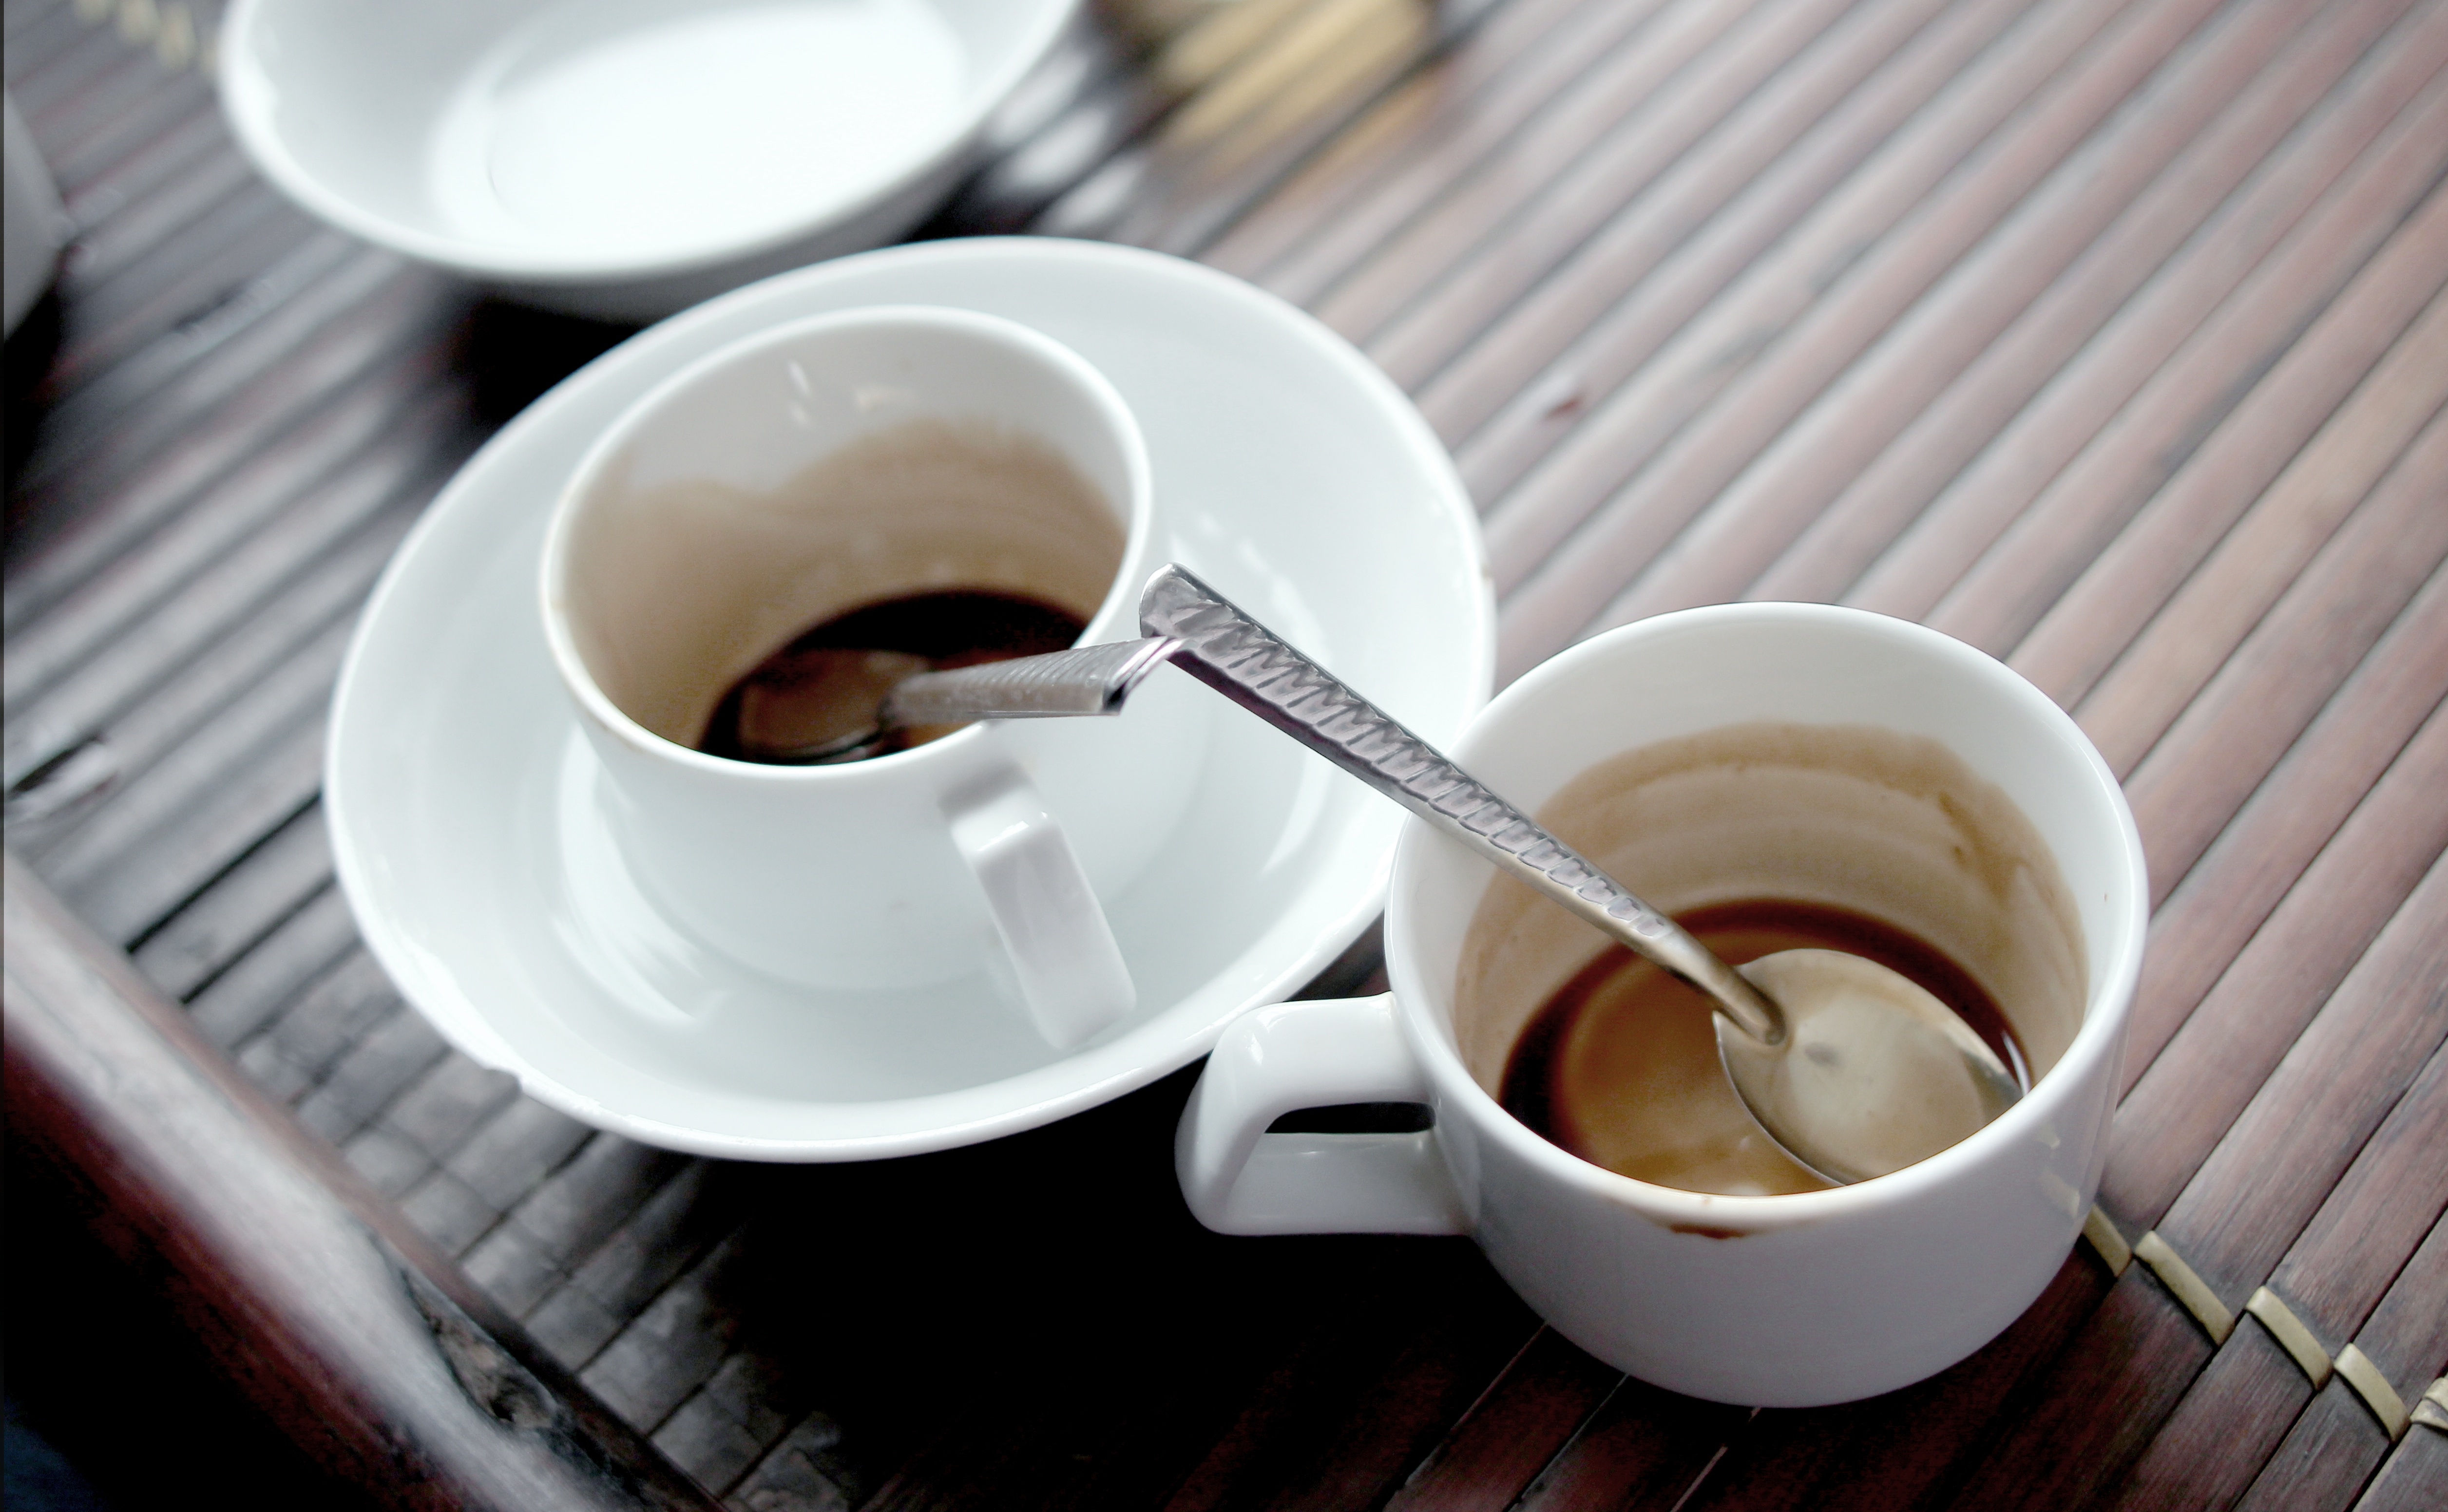
coffee, morning, cup, drink, espresso, coffee cup, caffeine, cups, non, flavor, freetime, caff macchiato, coffee milk, ristretto, caff americano, cafe au lait